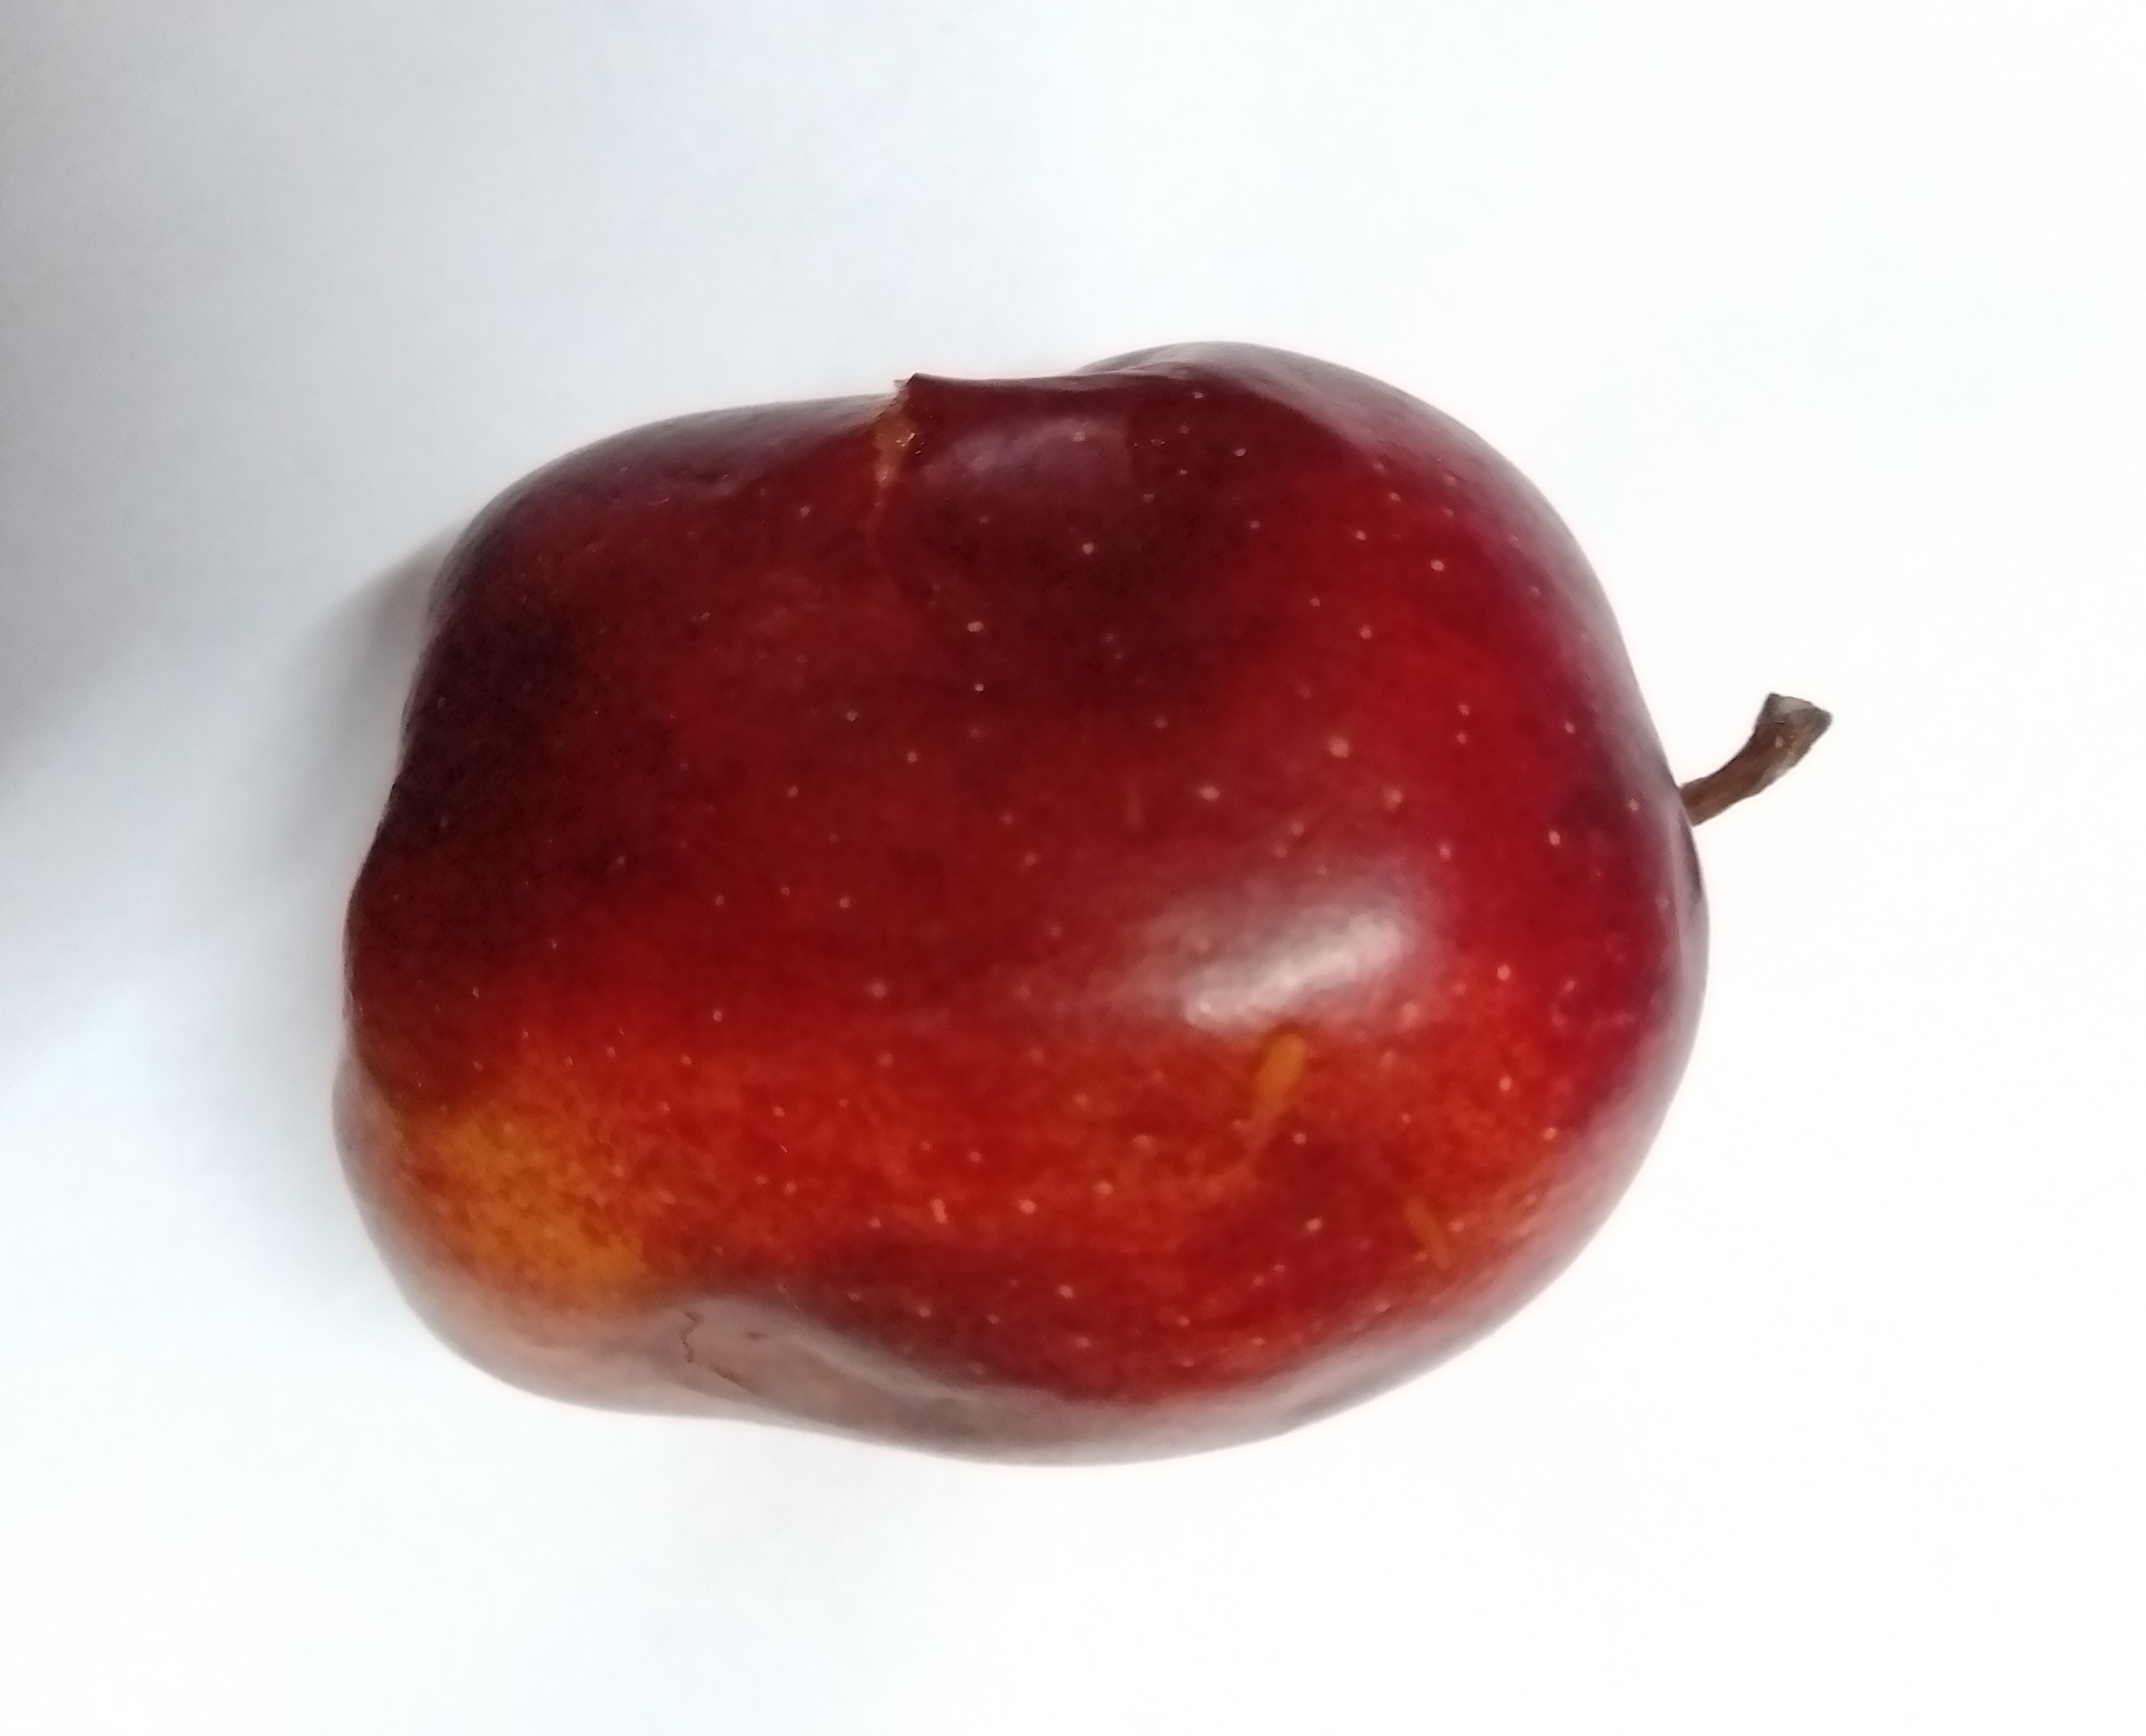
Fruit: apple
Condition: rotten